List of cities in Japan

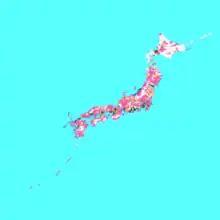

This is a list of cities in Japan sorted by prefecture and within prefecture by founding date. The list is also sortable by population, area, density and foundation date. Most large cities in Japan are cities designated by government ordinance. Some regionally important cities are designated as core cities. Tokyo is "not" included on this list, as the City of Tokyo ceased to exist on July 1, 1943. Tokyo now exists as a , with 23 special wards (with the same status of city) making up the former boundaries of the former city in the eastern half of the prefecture.